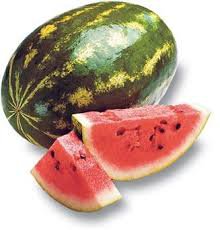
Label: Watermelon